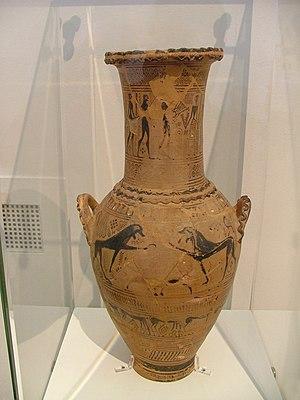
Le musée national archéologique d’Athènes est le principal musée archéologique de Grèce. Il dépend directement du Directorat général des antiquités rattaché au ministère grec de la Culture. Il est dirigé par Georgios Kakavas. Il possède l’une des plus vastes collections d’antiquités grecques au monde. Il abrite plus de 20 000 objets datant de la préhistoire à la fin de l'Antiquité venus de l'ensemble de la Grèce.